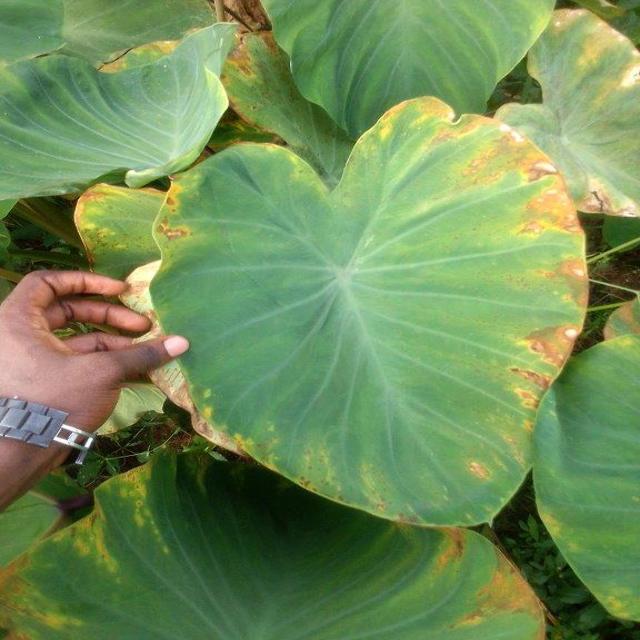
Label: Mid_Blight